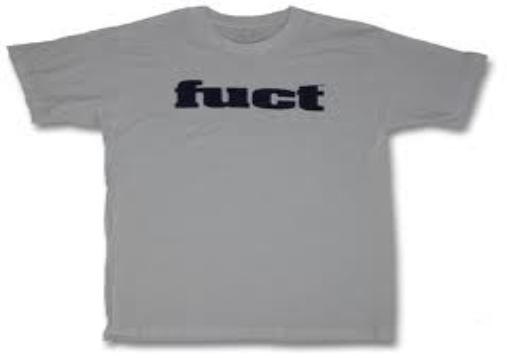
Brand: FUCT
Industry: Clothes